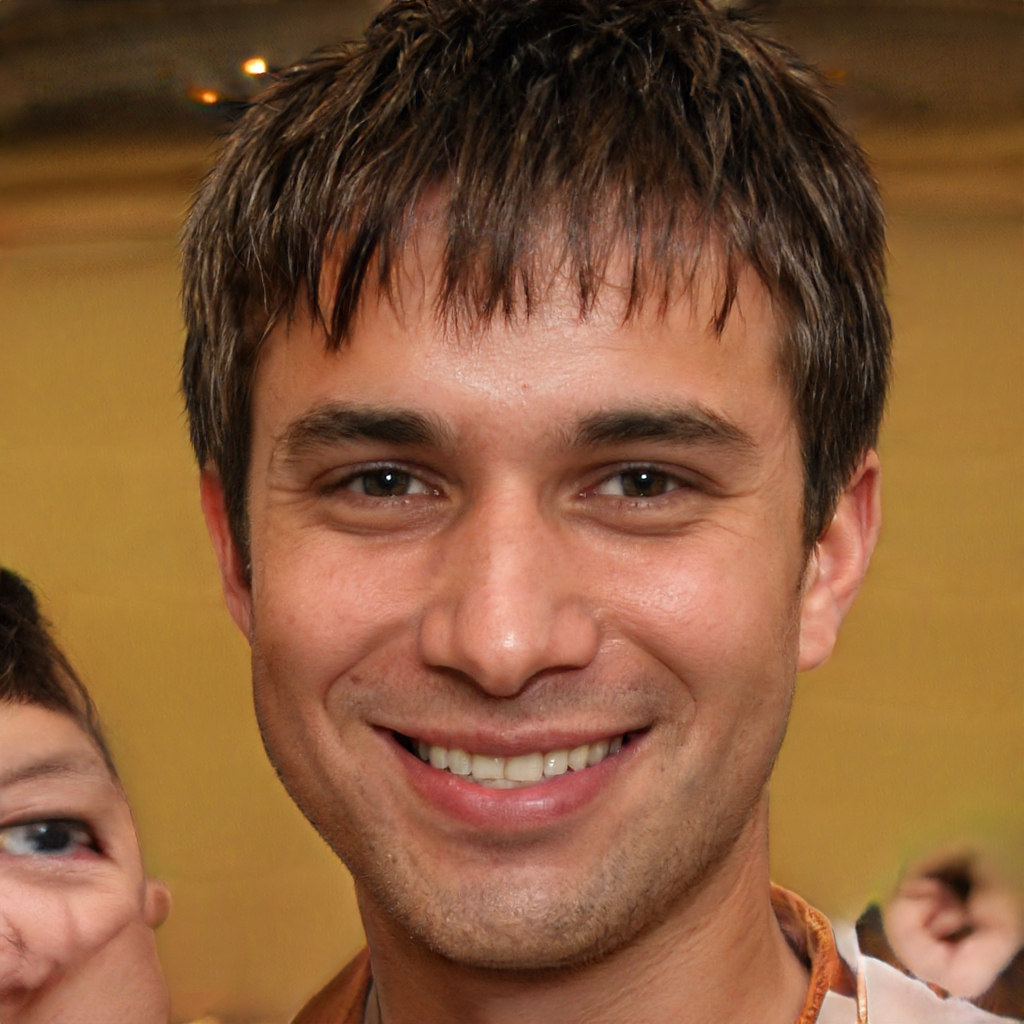
Label: Colored